Ray Revell

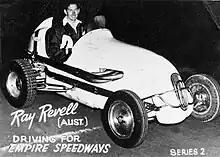
Promotional Photo of Ray Revell

Ray Revell modified his oval track speedcar to run on road courses, most notably Mt Panorama, Bathurst and Strath Pine Airstrip in Queensland. Revell's 'Rocket Car', with rockets attached to the rear of his A Model Speedcar Q18, was renowned for drawing crowds to speedway.